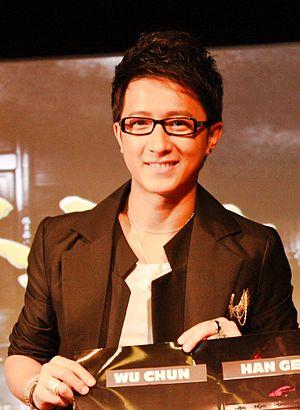
Han Geng, est un chanteur et danseur chinois né le 9 février 1984. Il est un ancien membre du groupe sud-coréen Super Junior. Il entame une carrière solo en 2010.